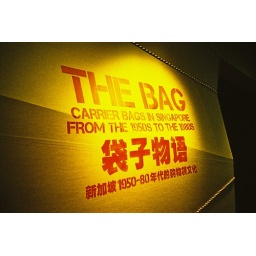
Exhibition of old paper bags in the National Museum.